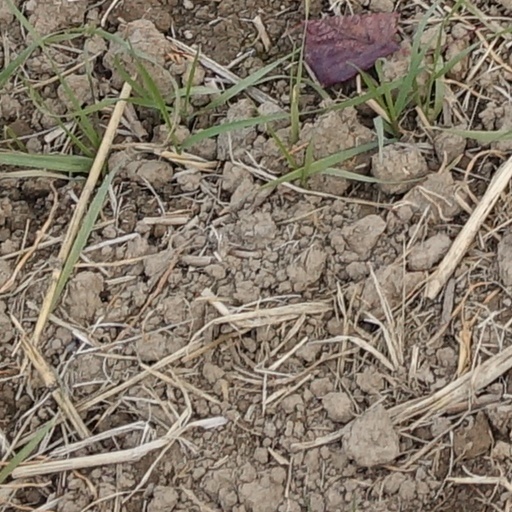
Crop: wheat